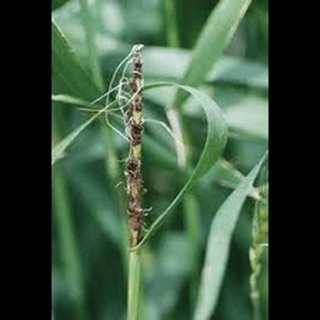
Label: wheat_smut